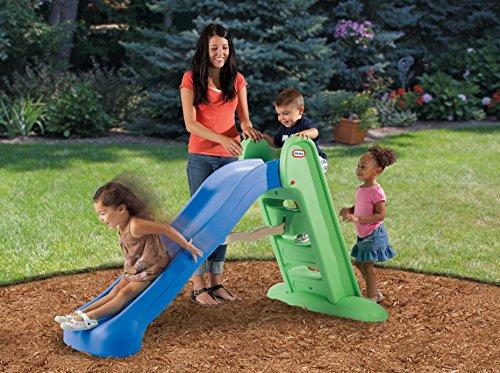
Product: Little Tikes Easy Store Large Slide
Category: Toys & Games | Sports & Outdoor Play | Play Sets & Playground Equipment | Freestanding Slides
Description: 5-foot long slide sized especially for young kids.
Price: $149.49
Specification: ProductDimensions:39x39x66inches|ItemWeight:26pounds|ShippingWeight:26.1pounds|DomesticShipping:Currently,itemcanbeshippedonlywithintheU.S.andtoAPO/FPOaddresses.ForAPO/FPOshipments,pleasecheckwiththemanufacturerregardingwarrantyandsupportissues.|InternationalShipping:Thisitemisnoteligibleforinternationalshipping.LearnMore|ASIN:B00B0DWCQG|Itemmodelnumber:631283M|Manufacturerrecommendedage:24months-6years